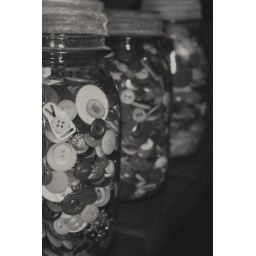
three jars of colorful buttons lined in a row on a table